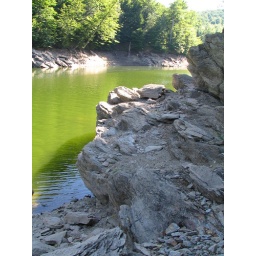
Valiug lake is an artificial lake created in a valley. It has this beautiful green color in the sunlight.